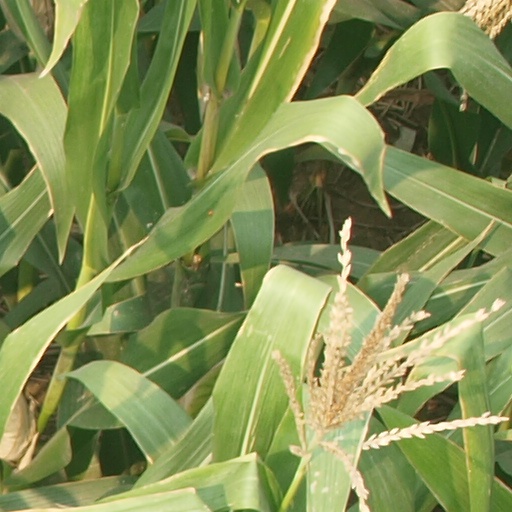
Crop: maize; corn